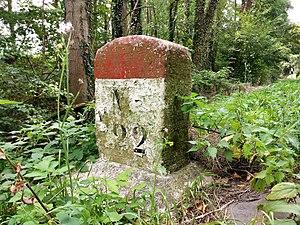
Borne kilométrique N22 entre Useldange et Boevange-sur-Attert.
La route nationale 22, dite route de l'Attert, est une route nationale reliant Colmar-Berg, à la frontière belge en direction d'Arlon.